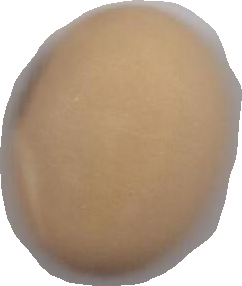
Variety: Anjasmoro